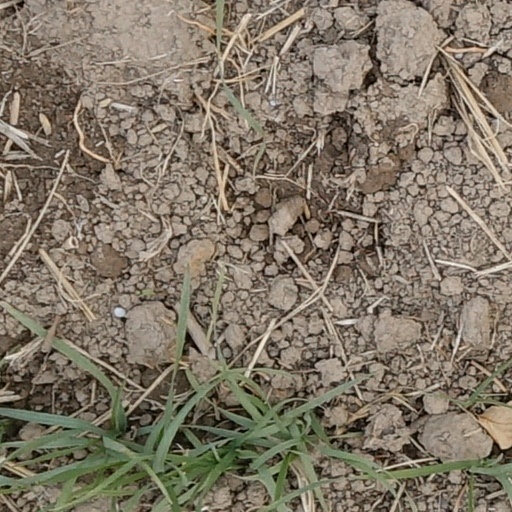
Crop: wheat